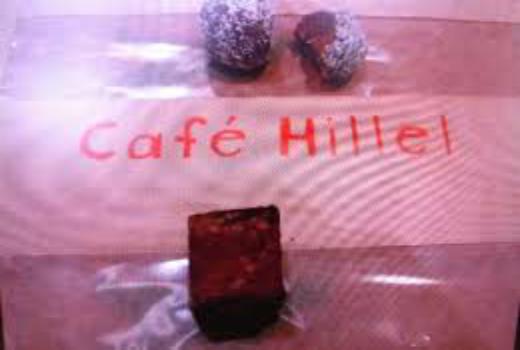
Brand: Cafe Hillel
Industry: Food